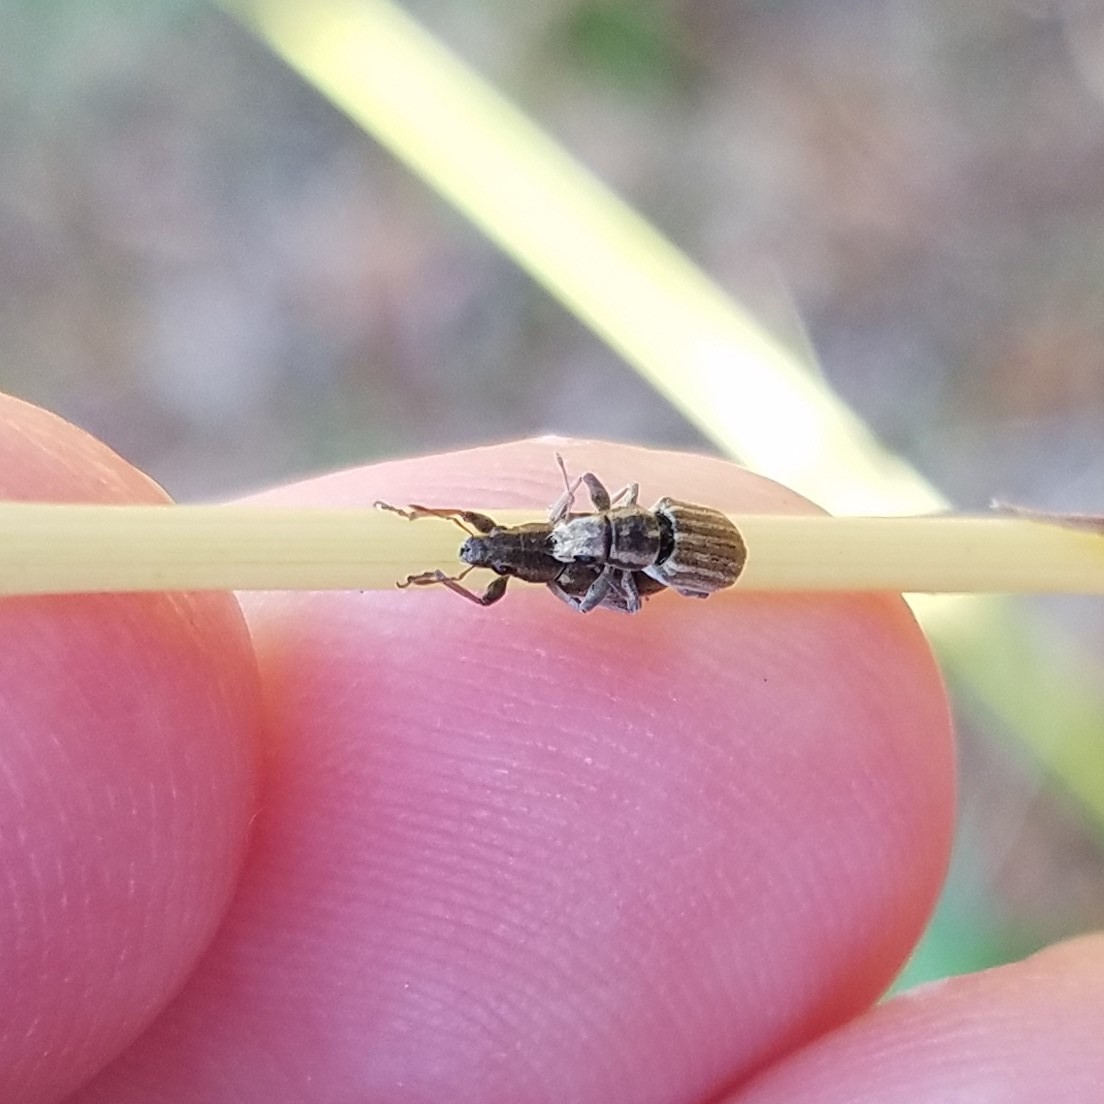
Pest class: pea_leaf_weevil